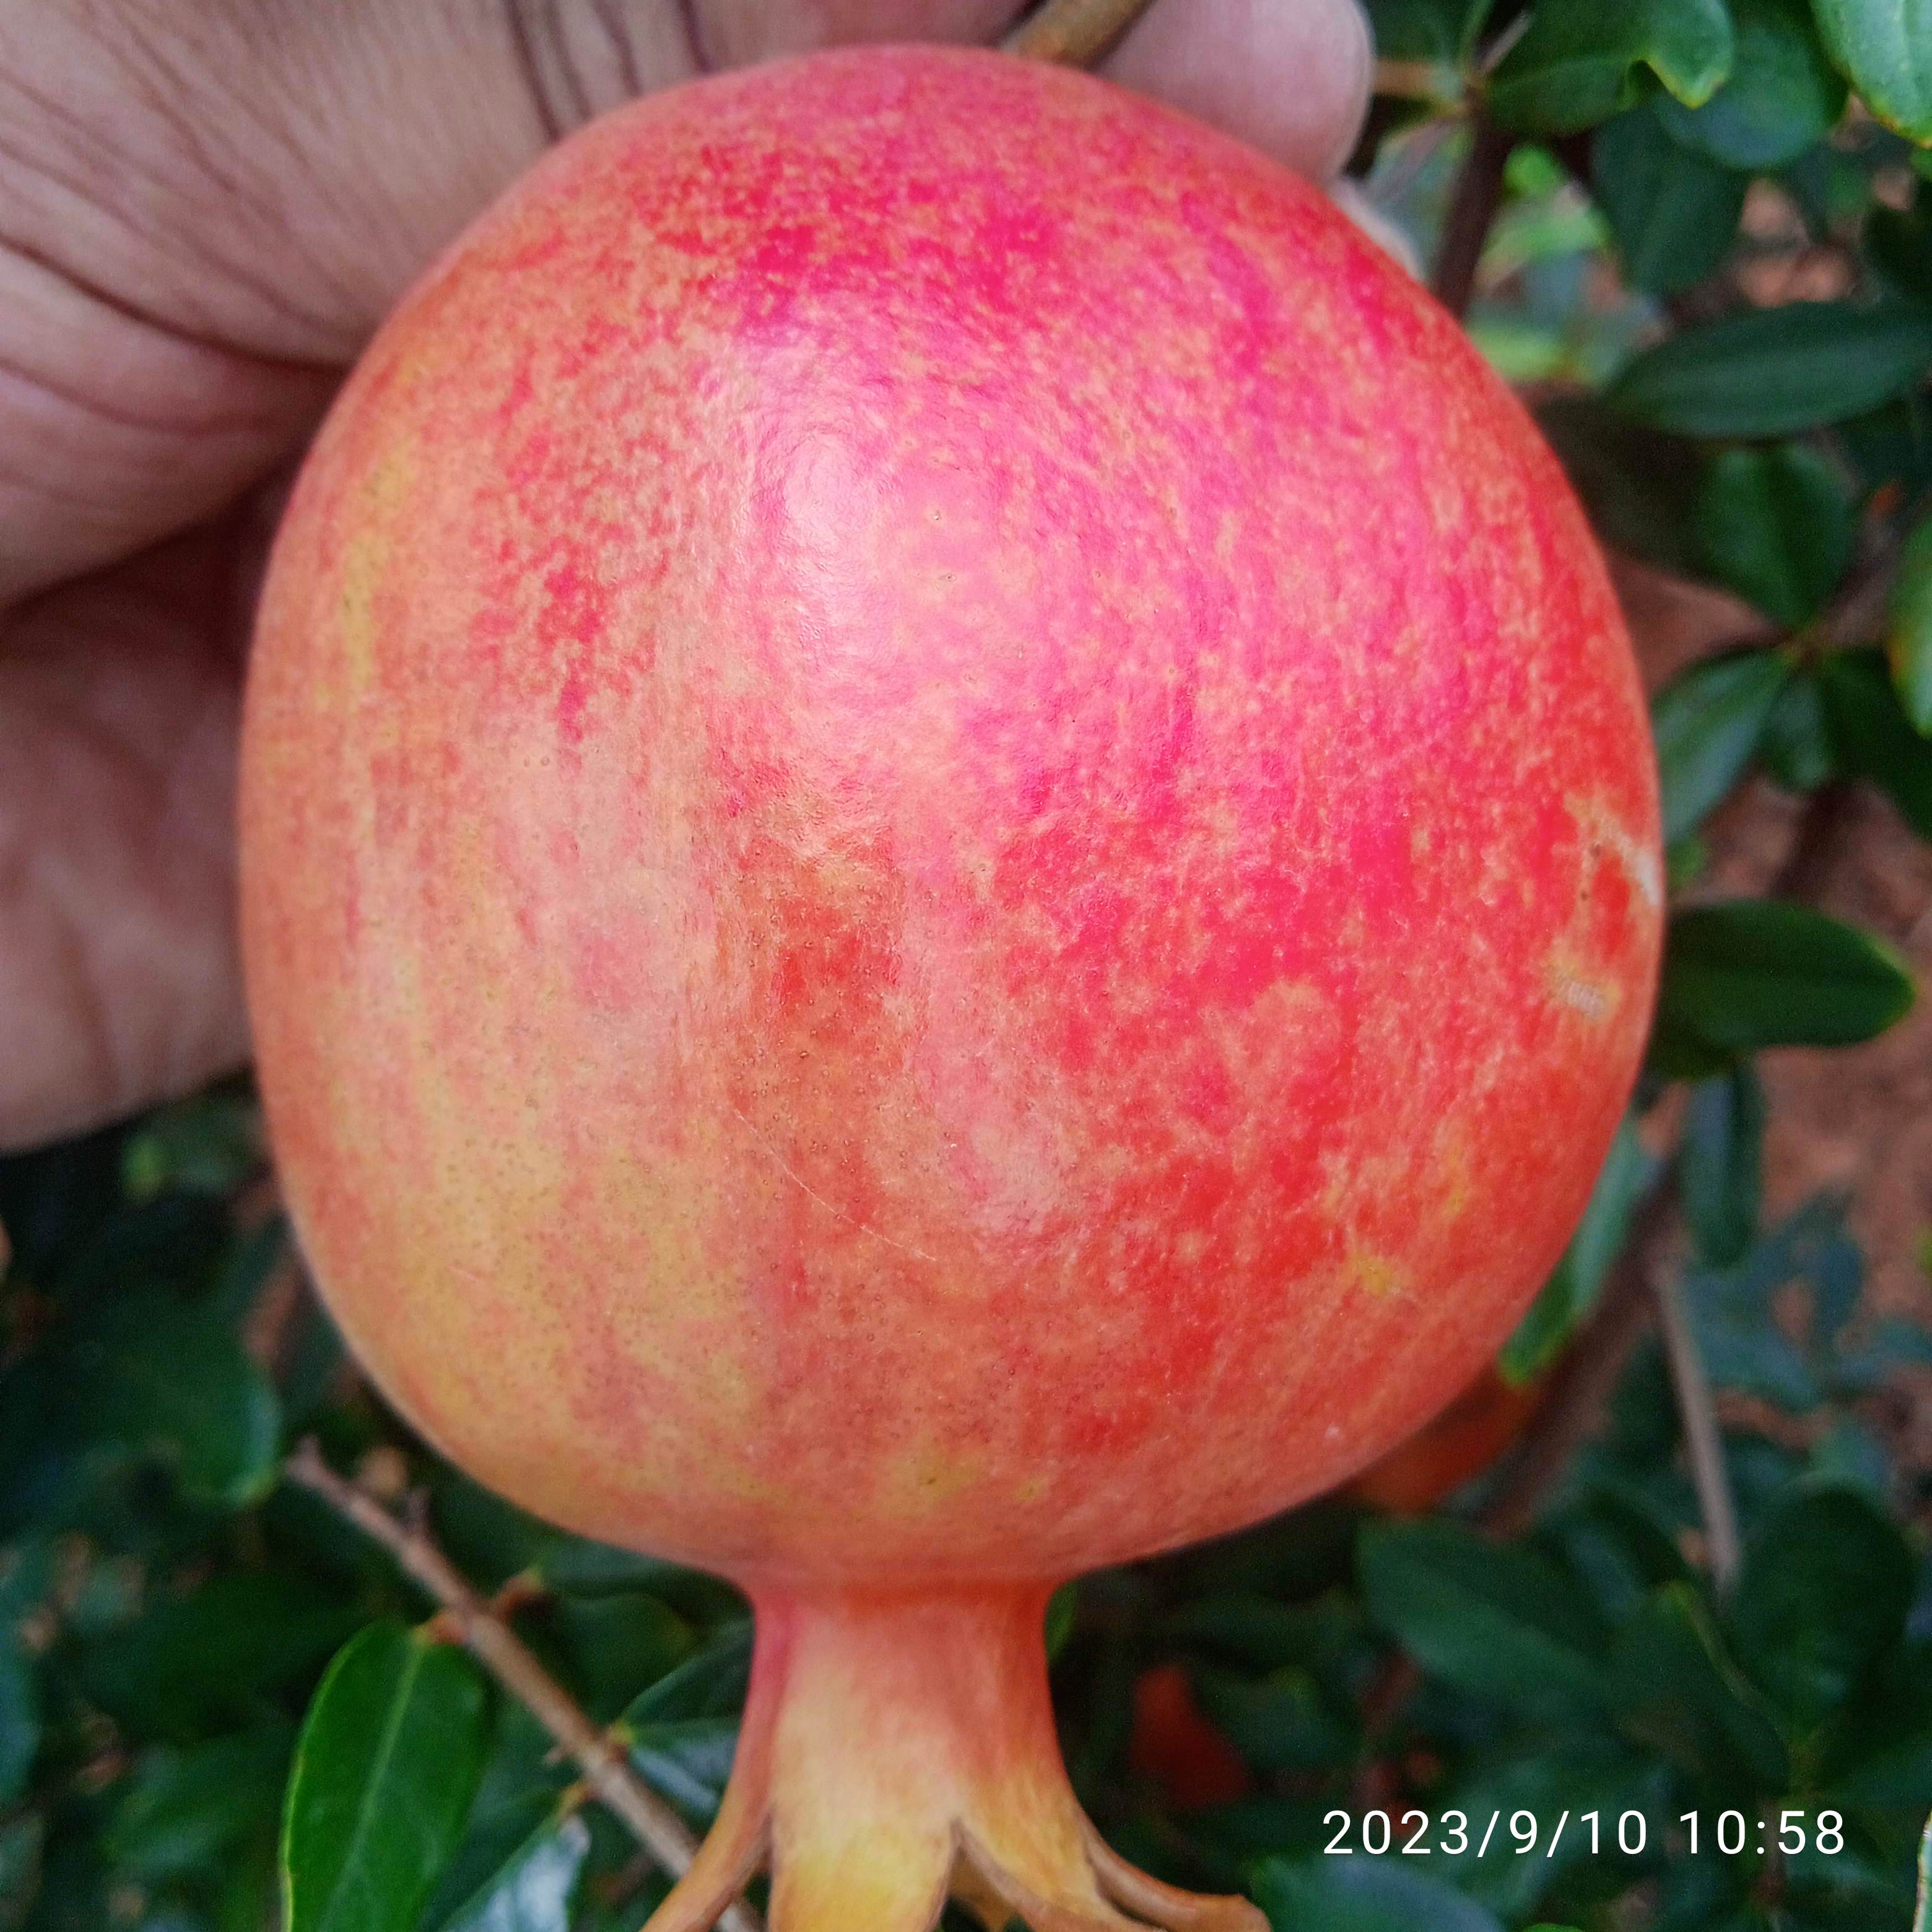
Label: Healthy